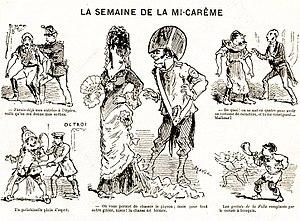
Scènes de la Mi-Carême parisienne.
La Mi-Carême à Paris, longtemps appelée également Fête des Blanchisseuses, est de facto au moins depuis le XVIIIᵉ siècle la fête des femmes de Paris dans le cadre du très féminin Carnaval de Paris.